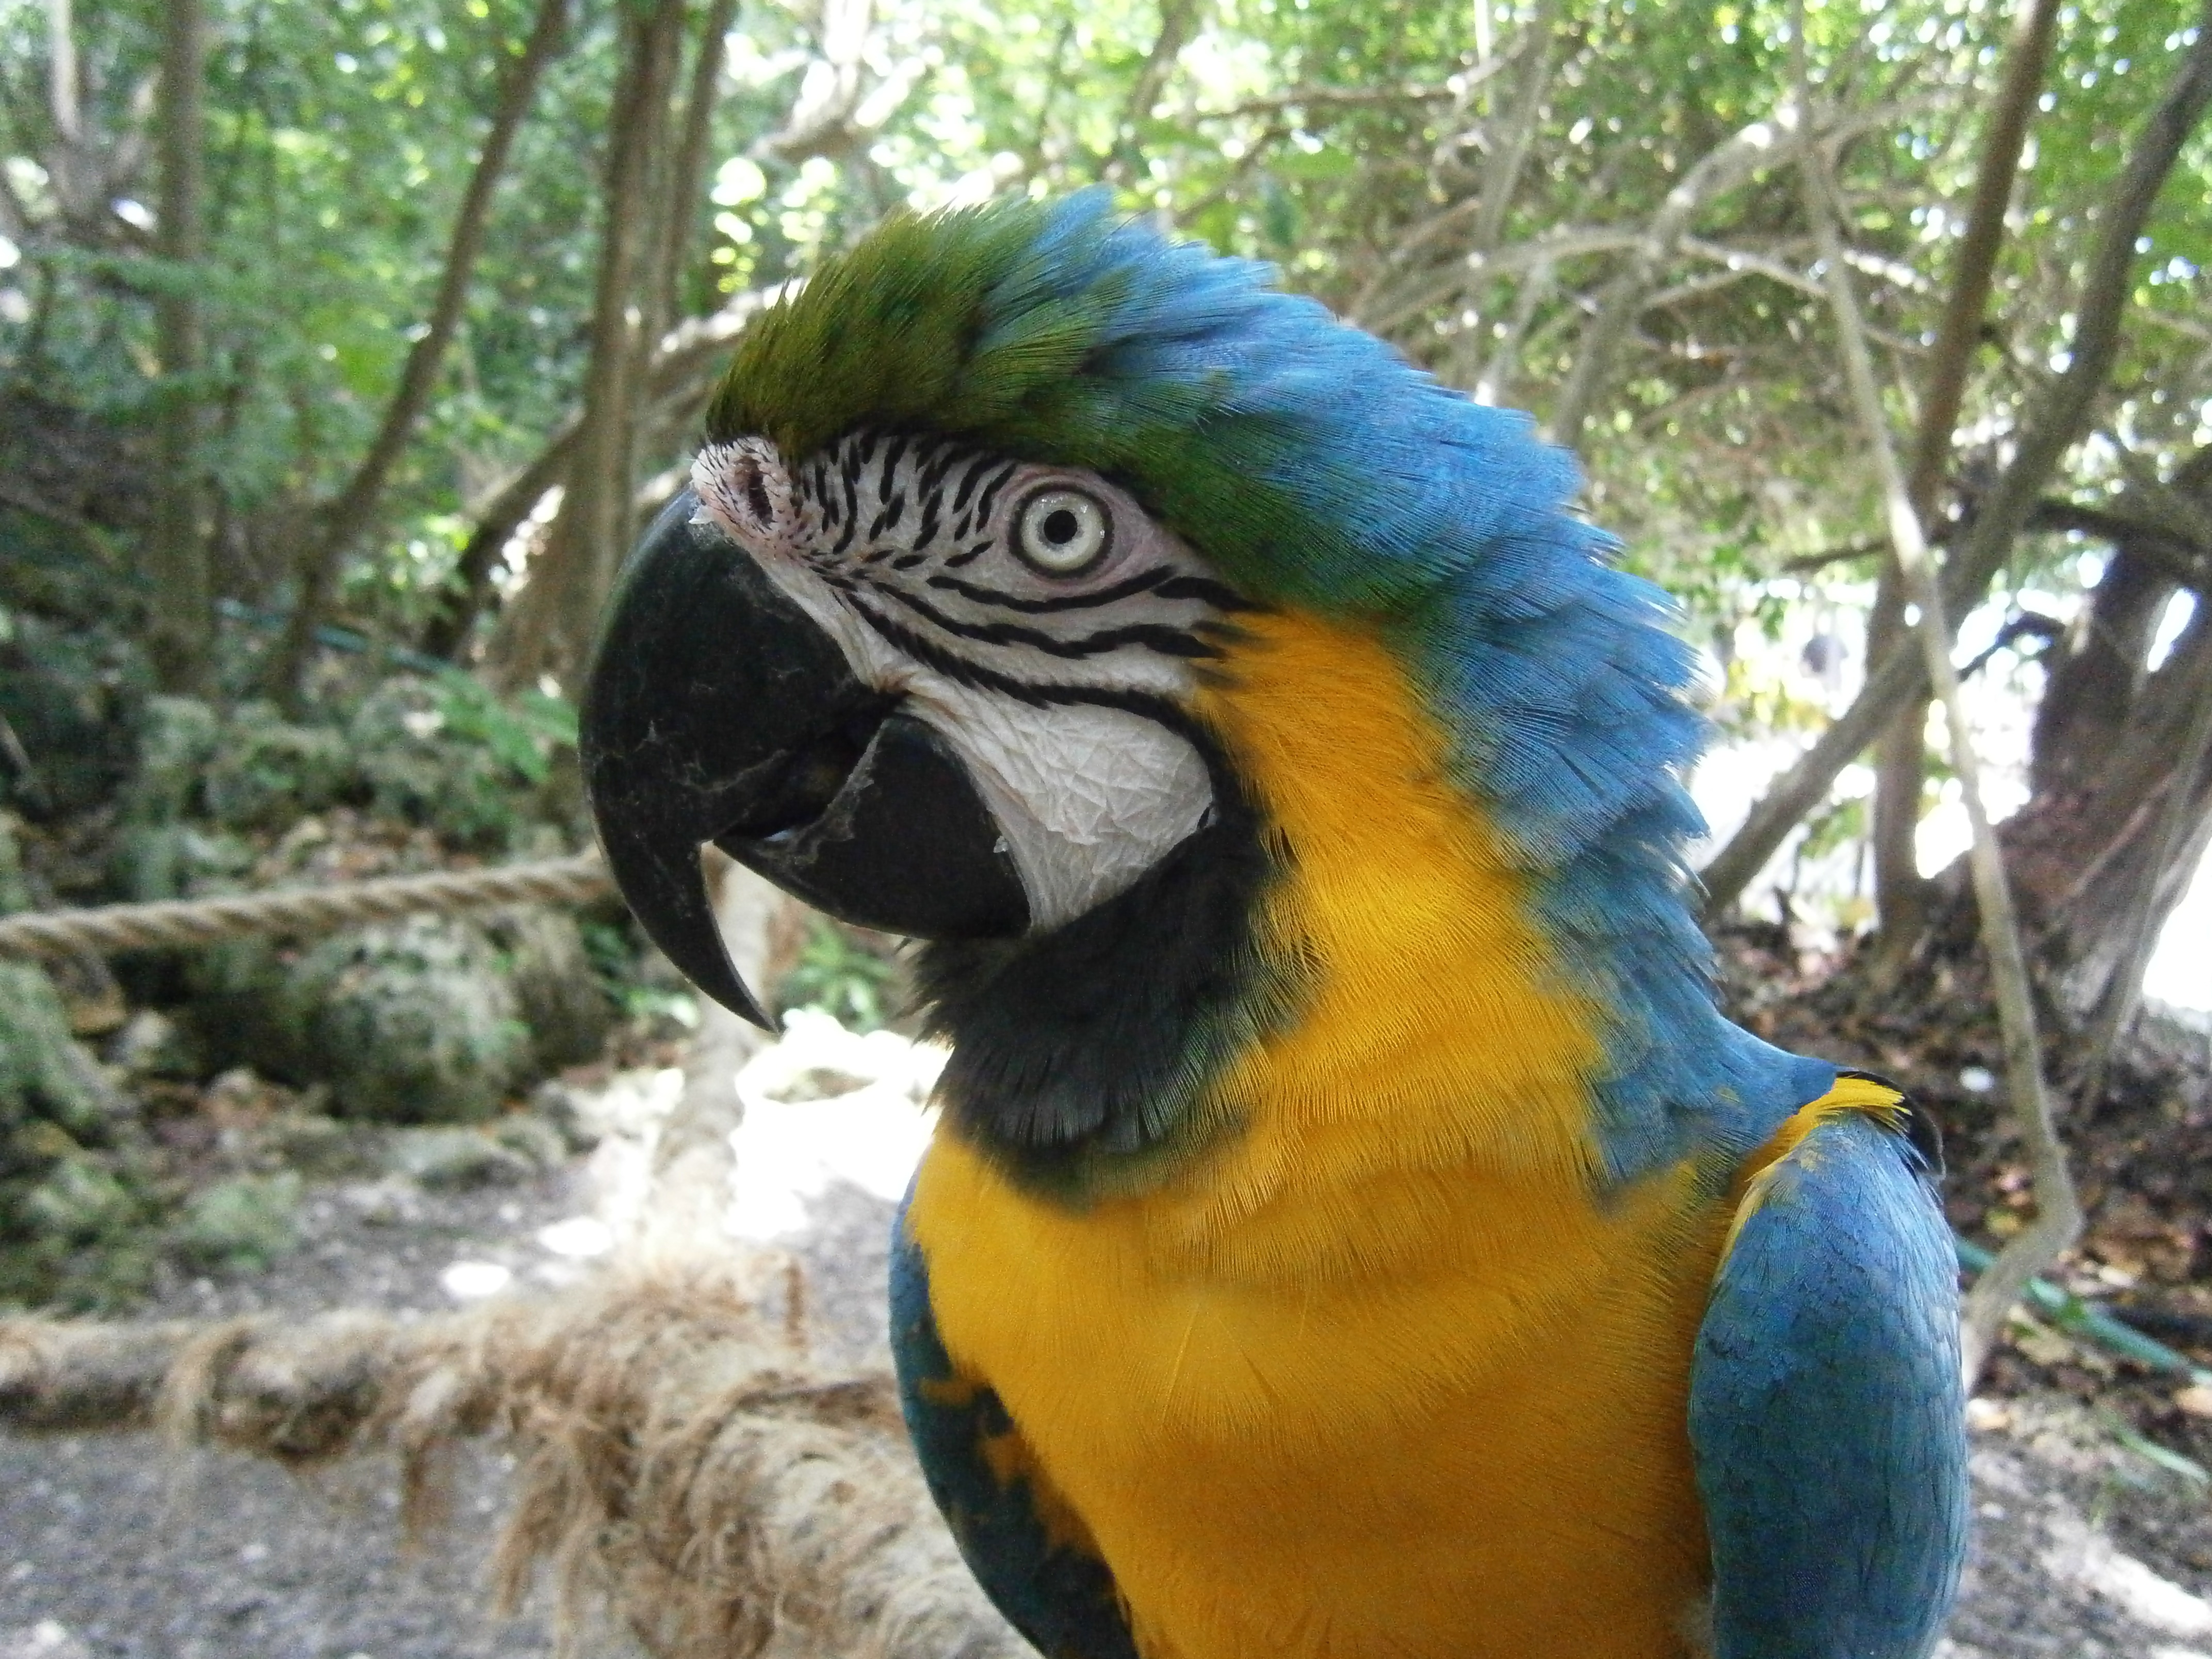
bird, animal, wildlife, zoo, beak, tropical, blue, yellow, feather, fauna, macaw, eye, vertebrate, parrot, exotic